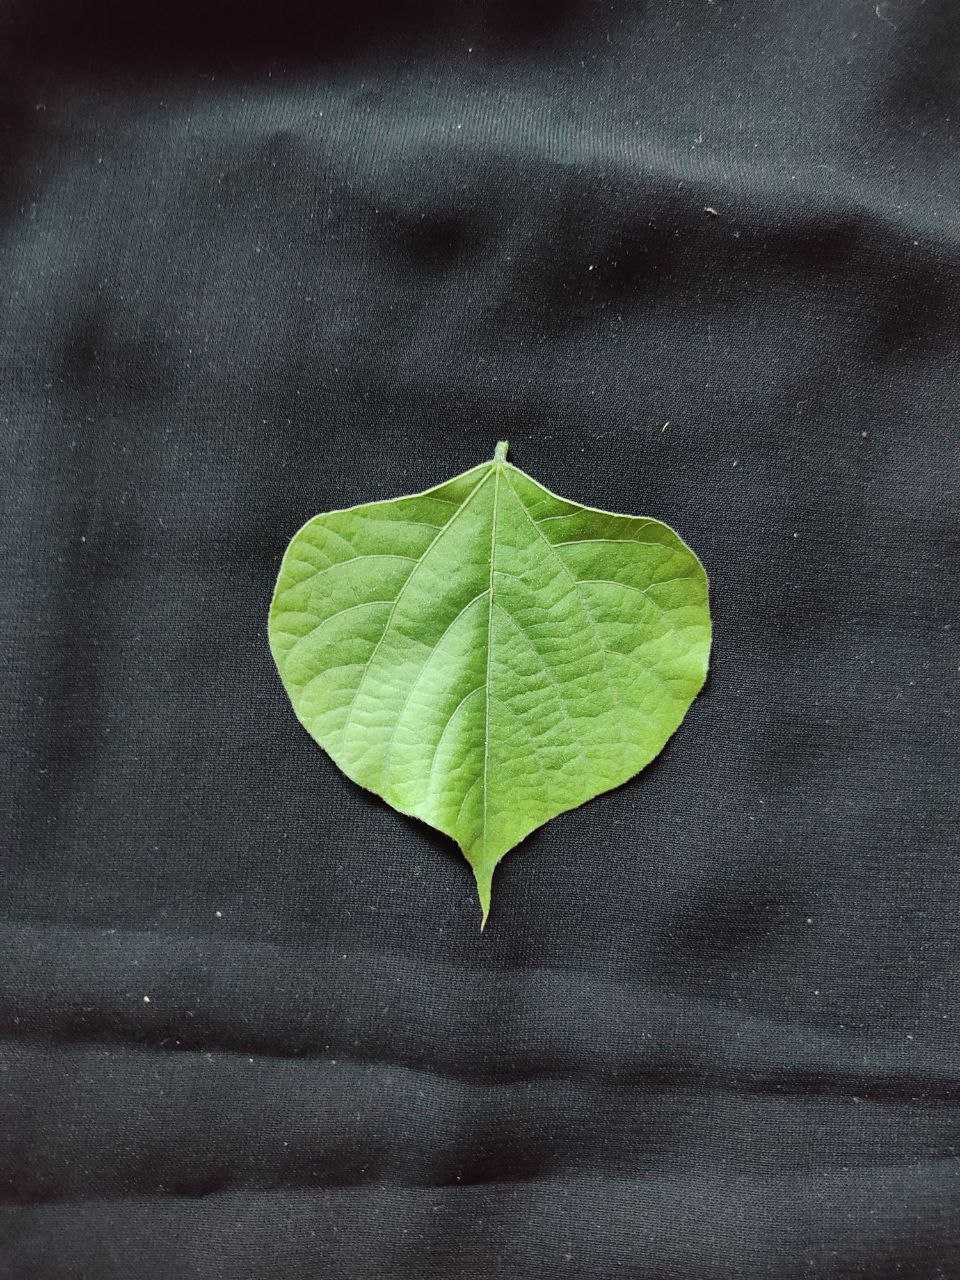
Crop: bean
Leaf condition: Fresh Leaf